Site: brandenburg
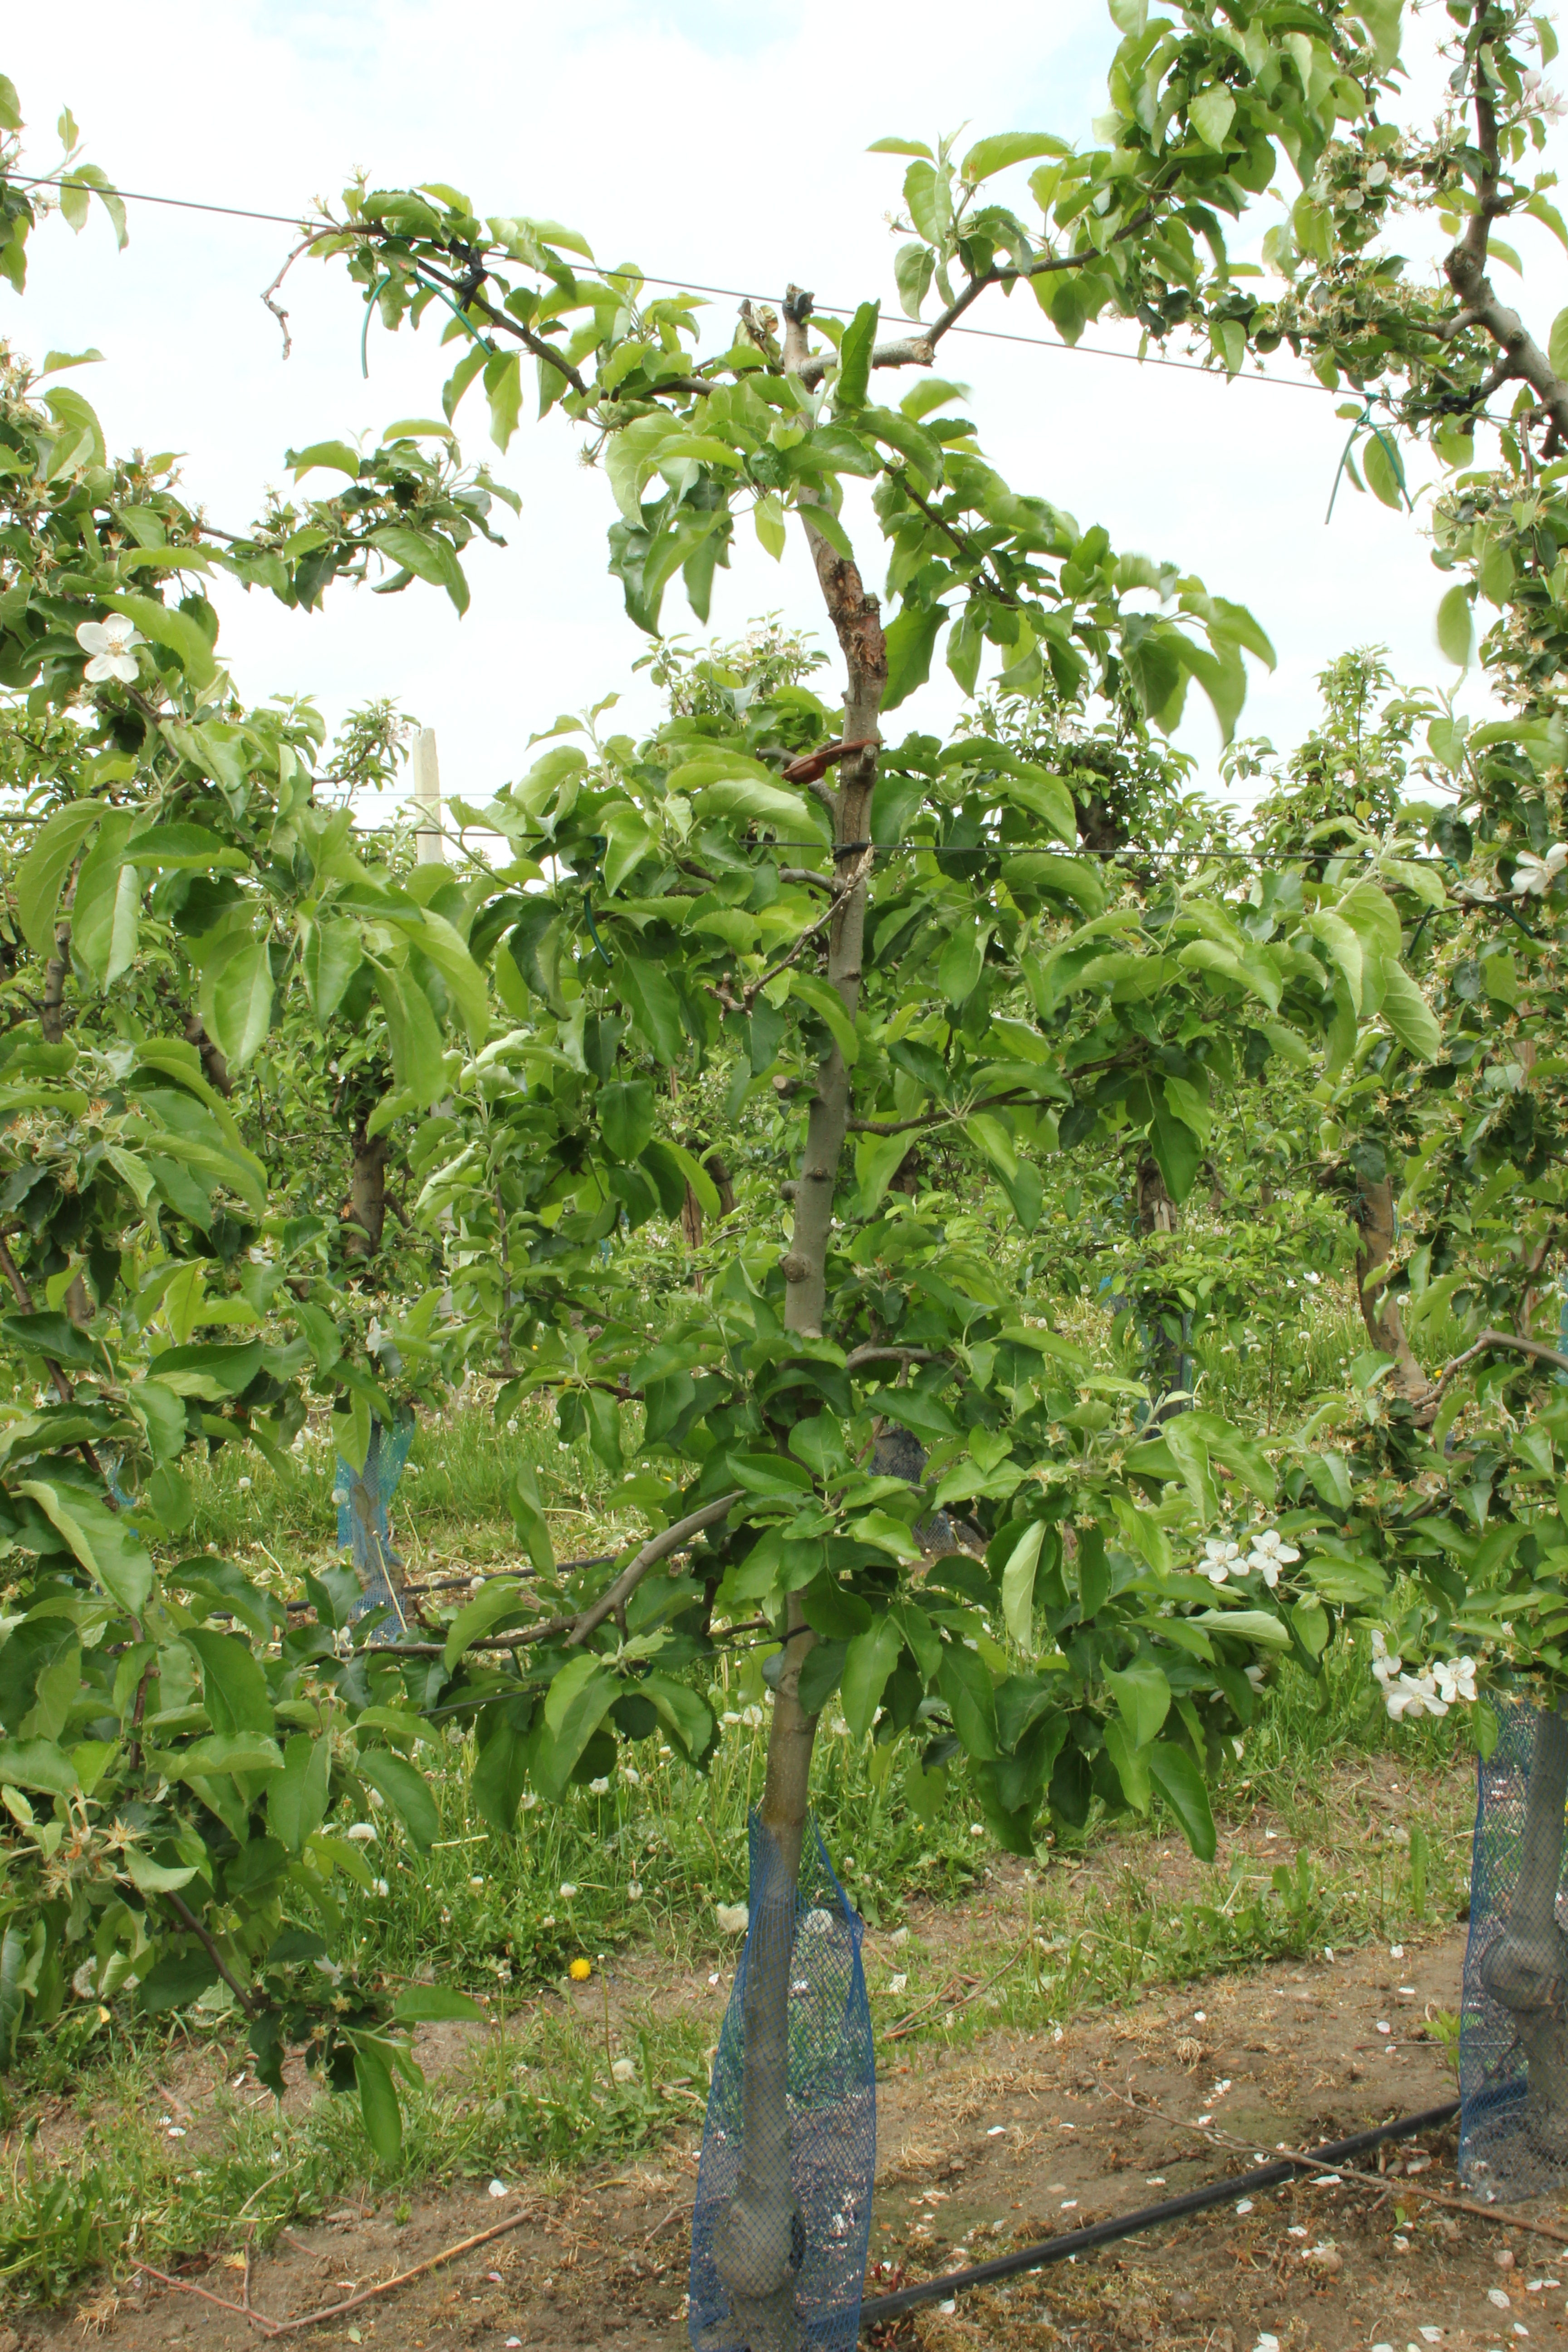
Growth stage (BBCH 67): Flowering